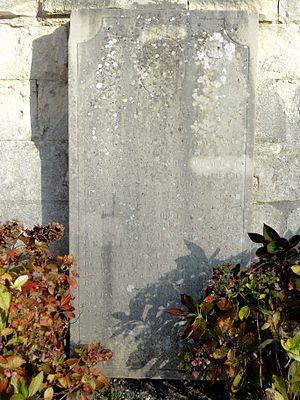
Bas-côté sud, dalle funéraire de Pierre Joseph Gon de Vassigny, président de la Cour des aides de Paris, mort le 13 juin 1723 à l'âge de trente-neuf ans.
L'église Saint-Lucien est une église catholique paroissiale située à Avrechy, commune de l'Oise. Elle possède des reliques de son saint patron, saint Lucien de Beauvais, et de sa patronne auxiliaire, sainte Waudru de Mons. La partie la plus ancienne de l'église est le chœur carré, qui a été bâti au second quart du XIIᵉ siècle dans le style roman tardif. C'est la partie la plus intéressante de l'église pour l'ordonnancement du chevet éclairé par un triplet, et surtout pour sa voûte d'ogives romane. Elle est de dimensions considérables pour l'époque, et ses nervures sont déjà soigneusement moulurées. Les chapiteaux sont d'une grande variété, et remarquables par leurs motifs. Tout le reste de l'église a été reconstruit à partir de la fin du XVᵉ siècle et jusqu'au milieu du XVIᵉ siècle dans le style gothique flamboyant. Les parties flamboyantes de l'église restent mal étudiées, et l'on ignore leur histoire. Elles se caractérisent par des bas-côtés presque aussi élevés que la nef, et un transept moins large que la nef, dont le croisillon nord sert de base au clocher. Certaines clés de voûte méritent l'attention.